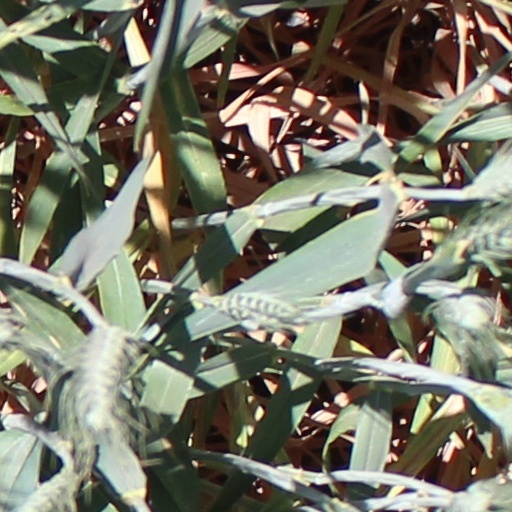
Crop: wheat